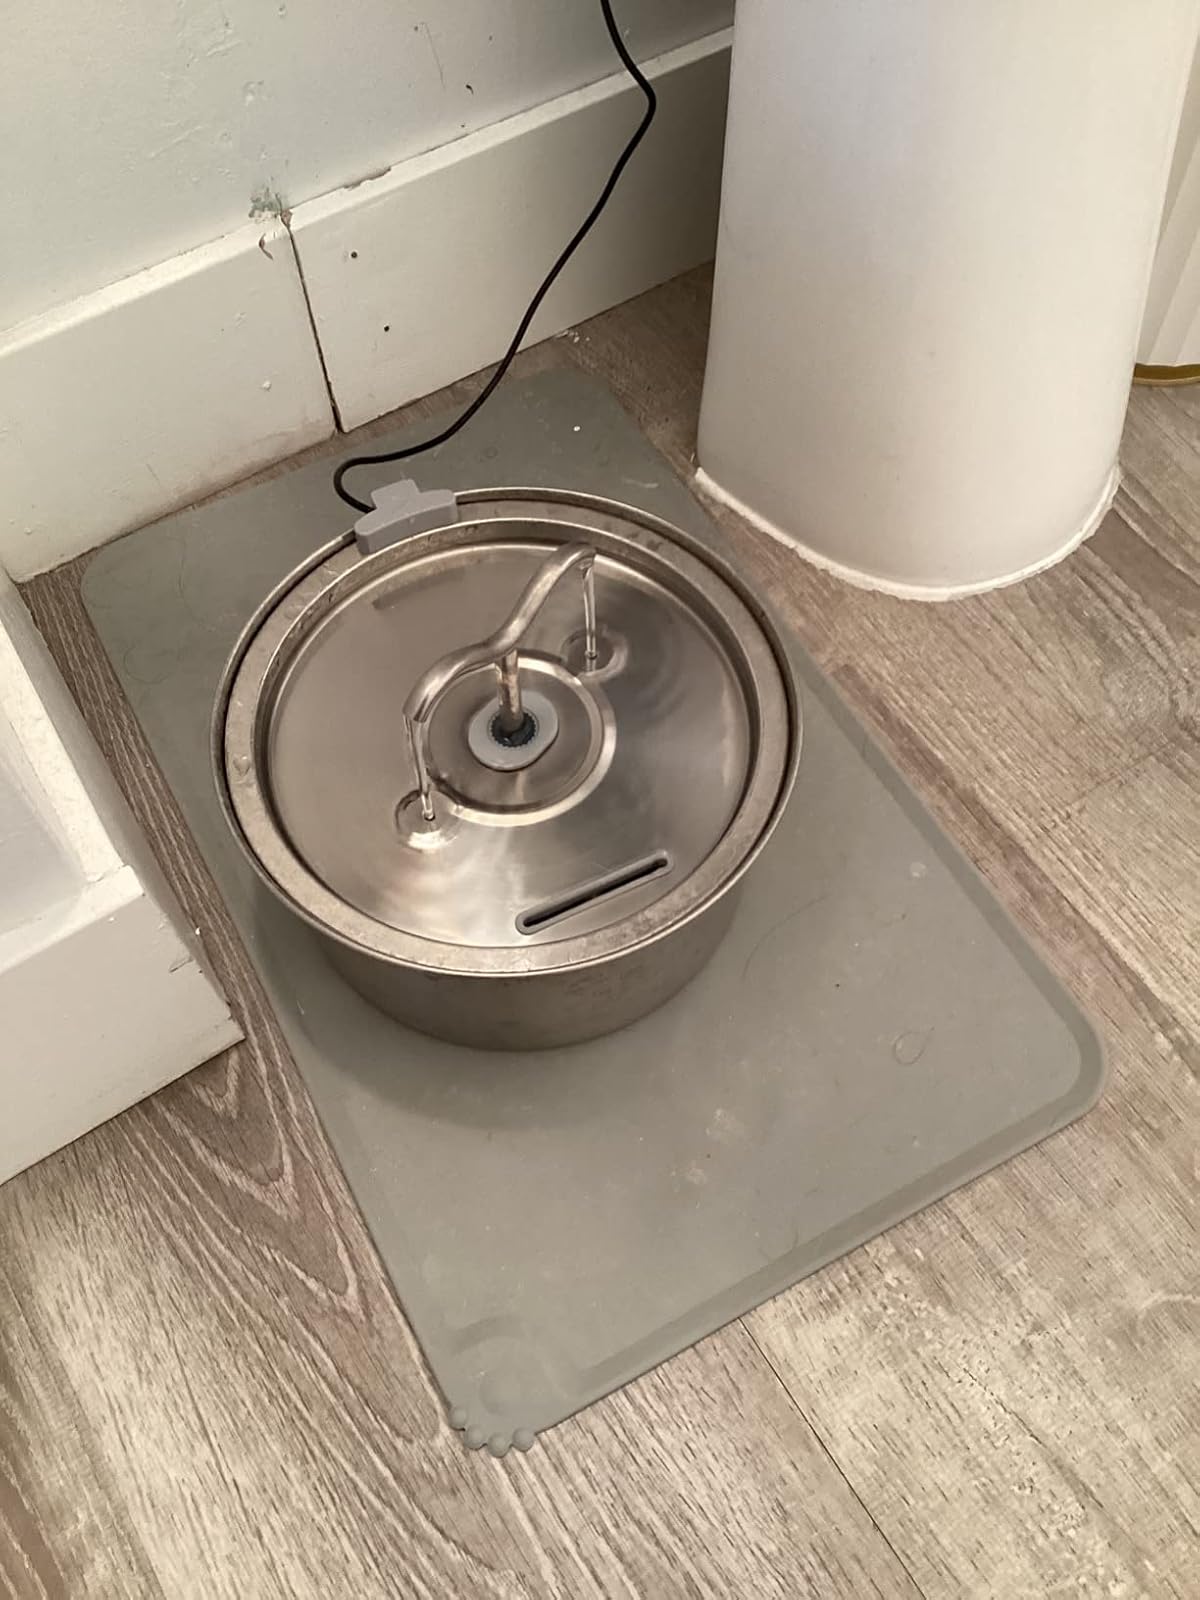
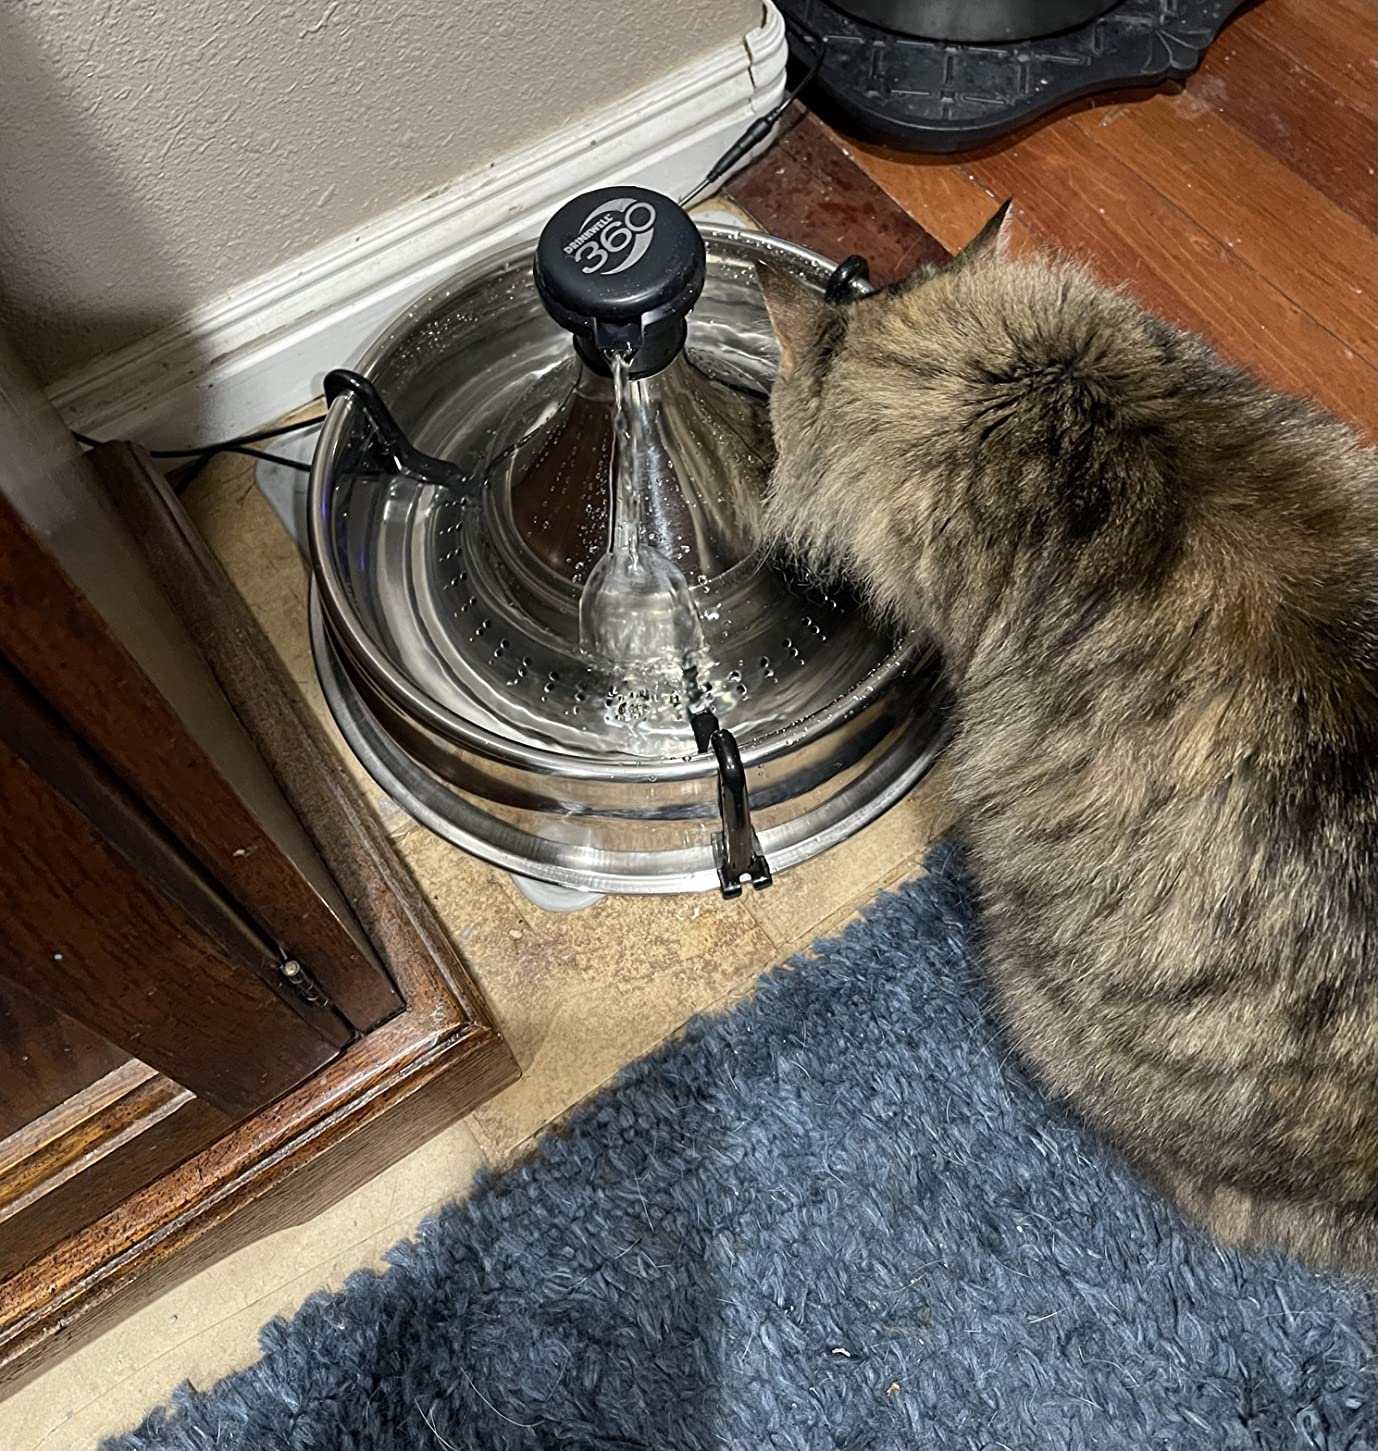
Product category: items_bowl
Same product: no